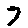
Label: 7